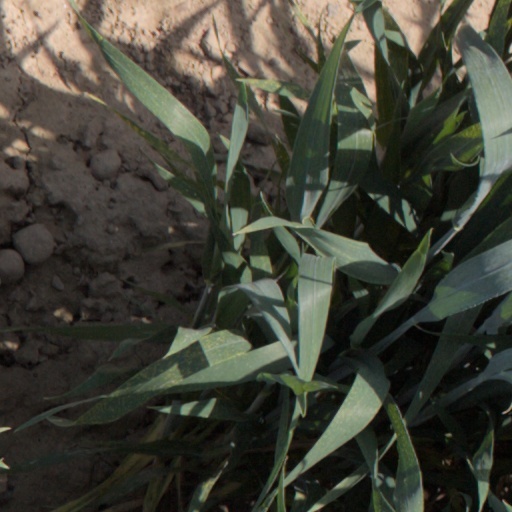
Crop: wheat